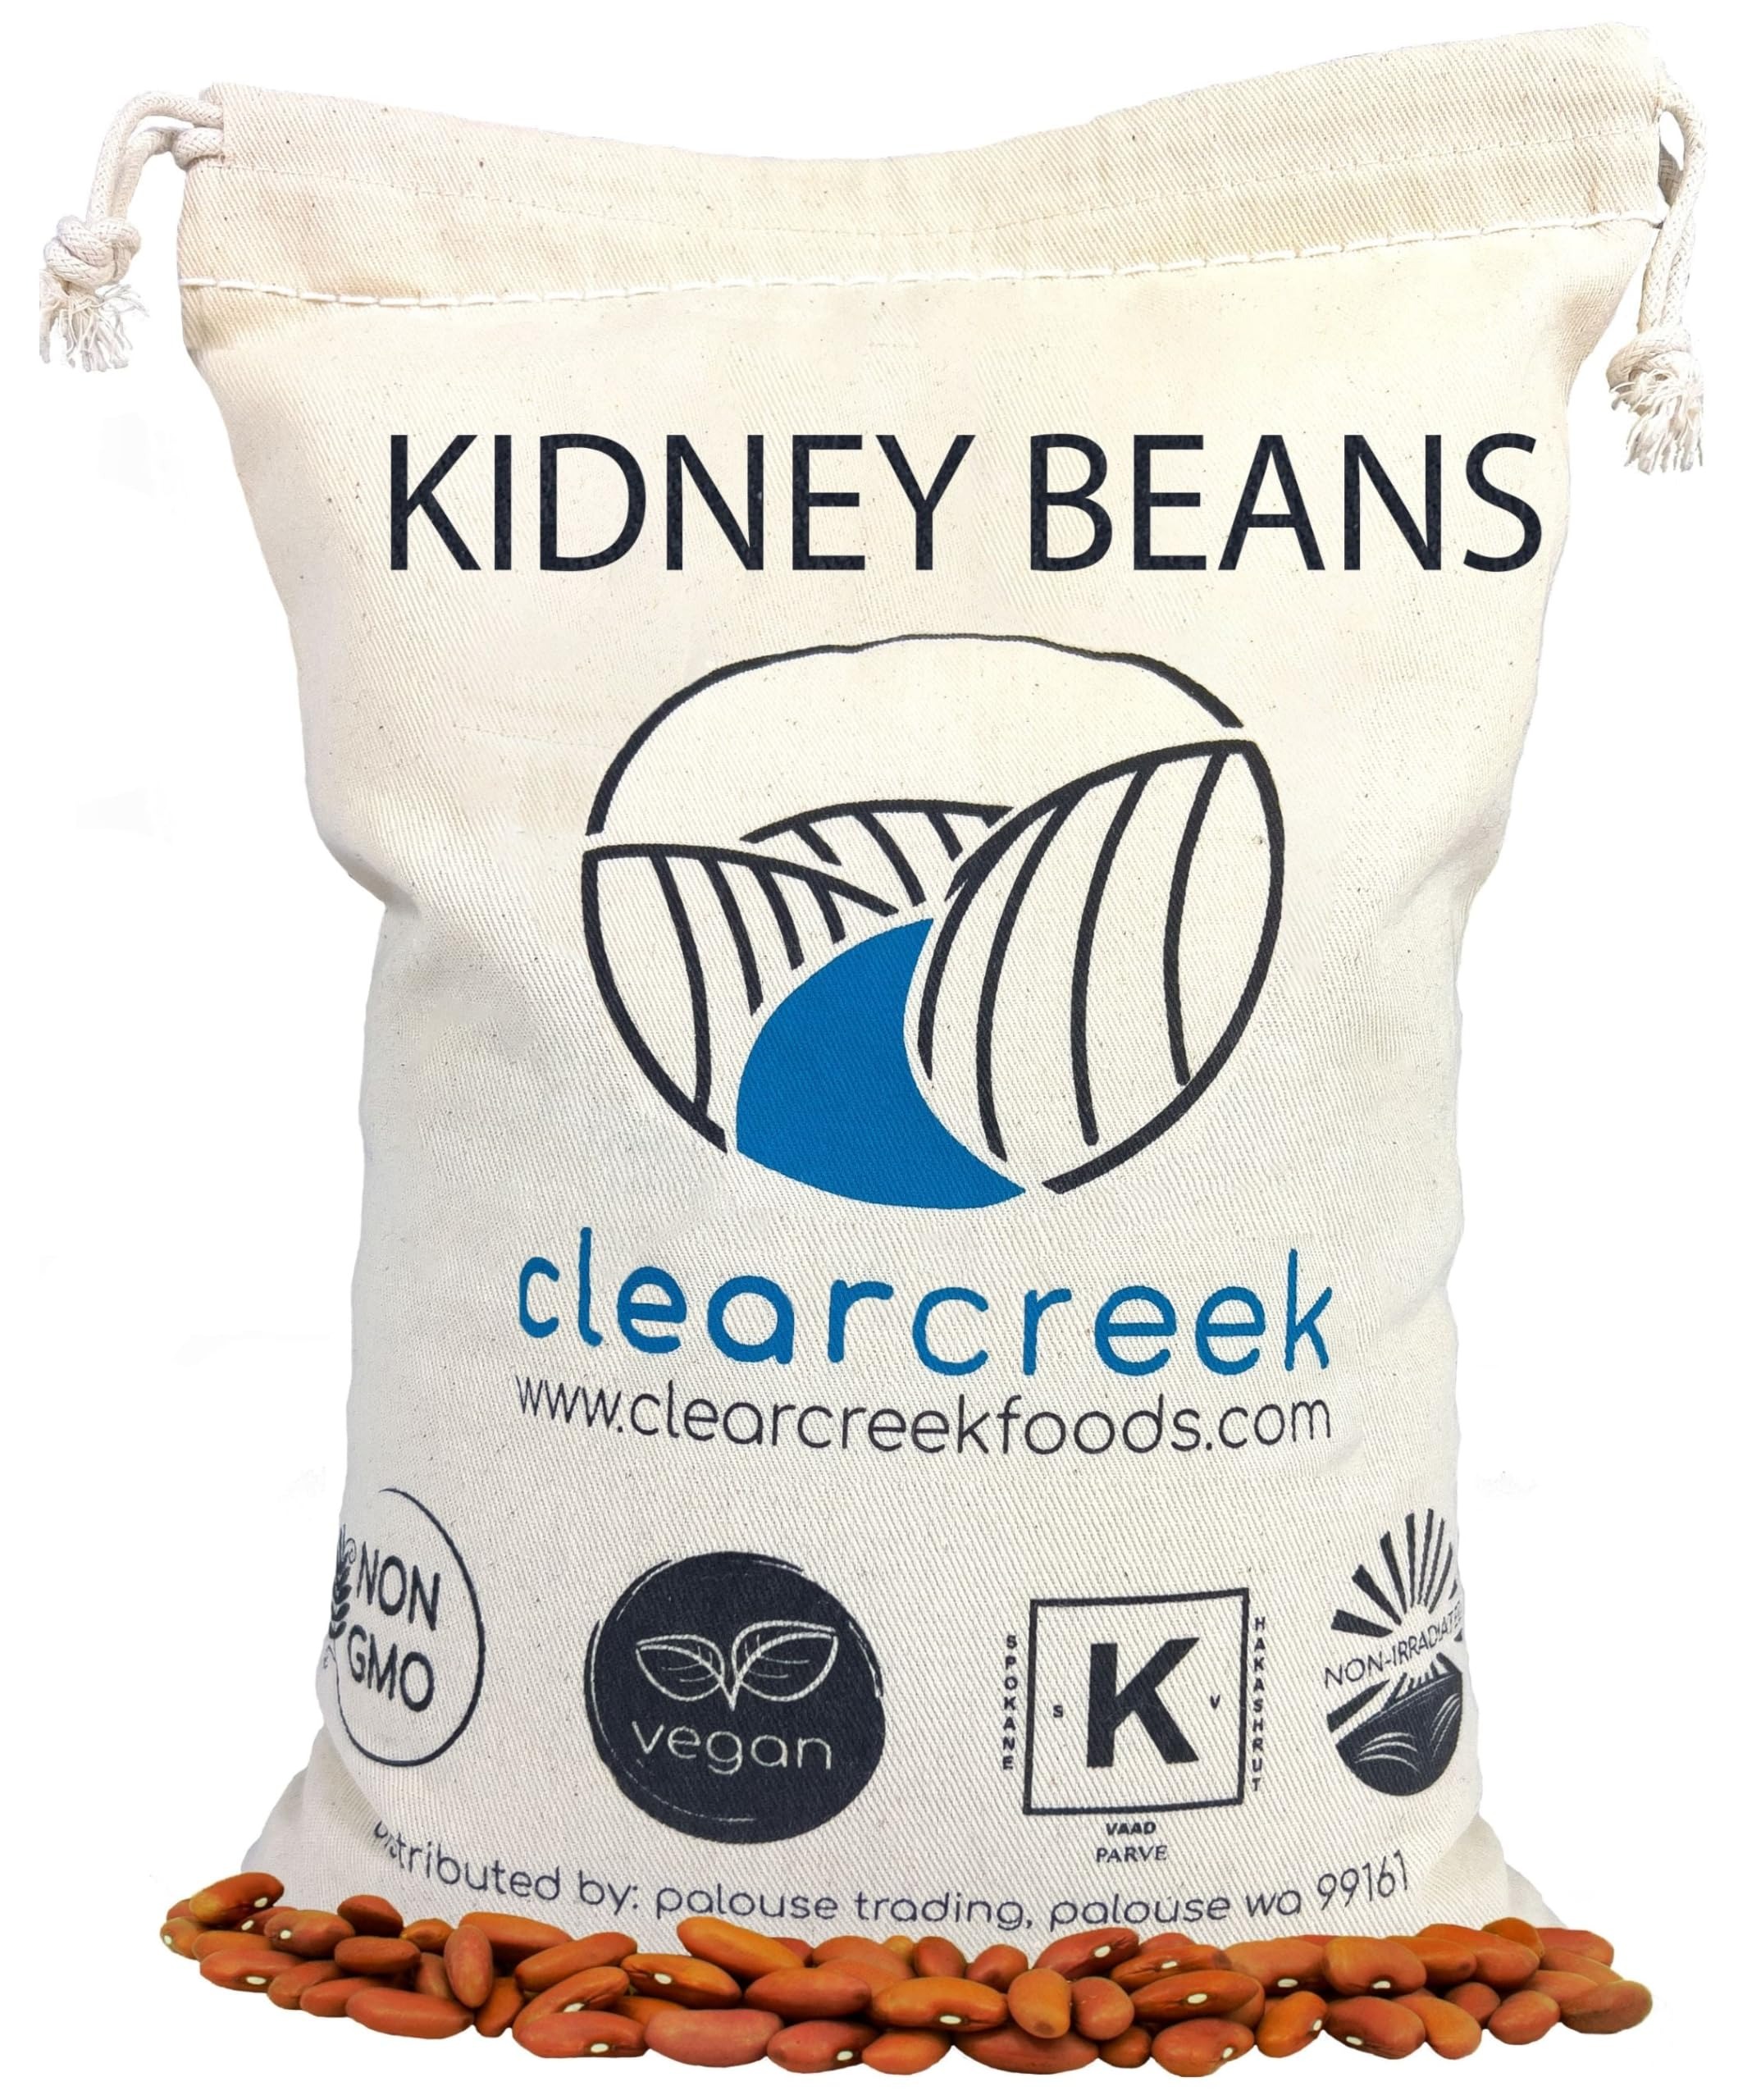
Item Name: Certified Glyphosate Residue Free Kidney Beans | 4 lbs | Non-GMO | Kosher | Vegan | Non-Irradiated
Bullet Point 1: CERTIFIED GLYPHOSATE RESIDUE FREE by the detox project
Bullet Point 2: HIGH STANDARD OF EXCELLENCE: Clear Creek Foods are Non-GMO, Certified Kosher, Non-Irradiated, Vegan, and packaged in a food safe HACCP Certified facility.
Bullet Point 3: SOURCED FROM NORTH AMERICA: Grown by North American Farmers
Bullet Point 4: LONG-TERM SHELF LIFE: Through food safety regulations we provide a Best By date of 3 years. However, when stored in an air-tight container, in a cool, dry location, Clear Creek Foods can last decades.
Product Description: Buy red kidney beans grown in Washington State. These beluga lentils, grown on a family farm in Montana - are as fresh as possible, we always sell the most current crop year. Clear Creek, by Palouse Brand, are foods we have inspected and sourced as a family. Clear Creek products are produced by neighbors of Palouse Brand but are packaged by us. Our family has partnered with neighboring farms to bring the highest quality, sustainably grown food to your family and friends. Clear Creek Foods are grown in some of the richest soils in the world that produce a fresh taste and texture that is as unique as the farm in which it was grown. We hope you enjoy Clear Creek as much as you have with Palouse Brand. We are so happy to bring colors and flavors of the Pacific Northwest to your table.
Value: 64.0
Unit: Ounce

Price: 18.95